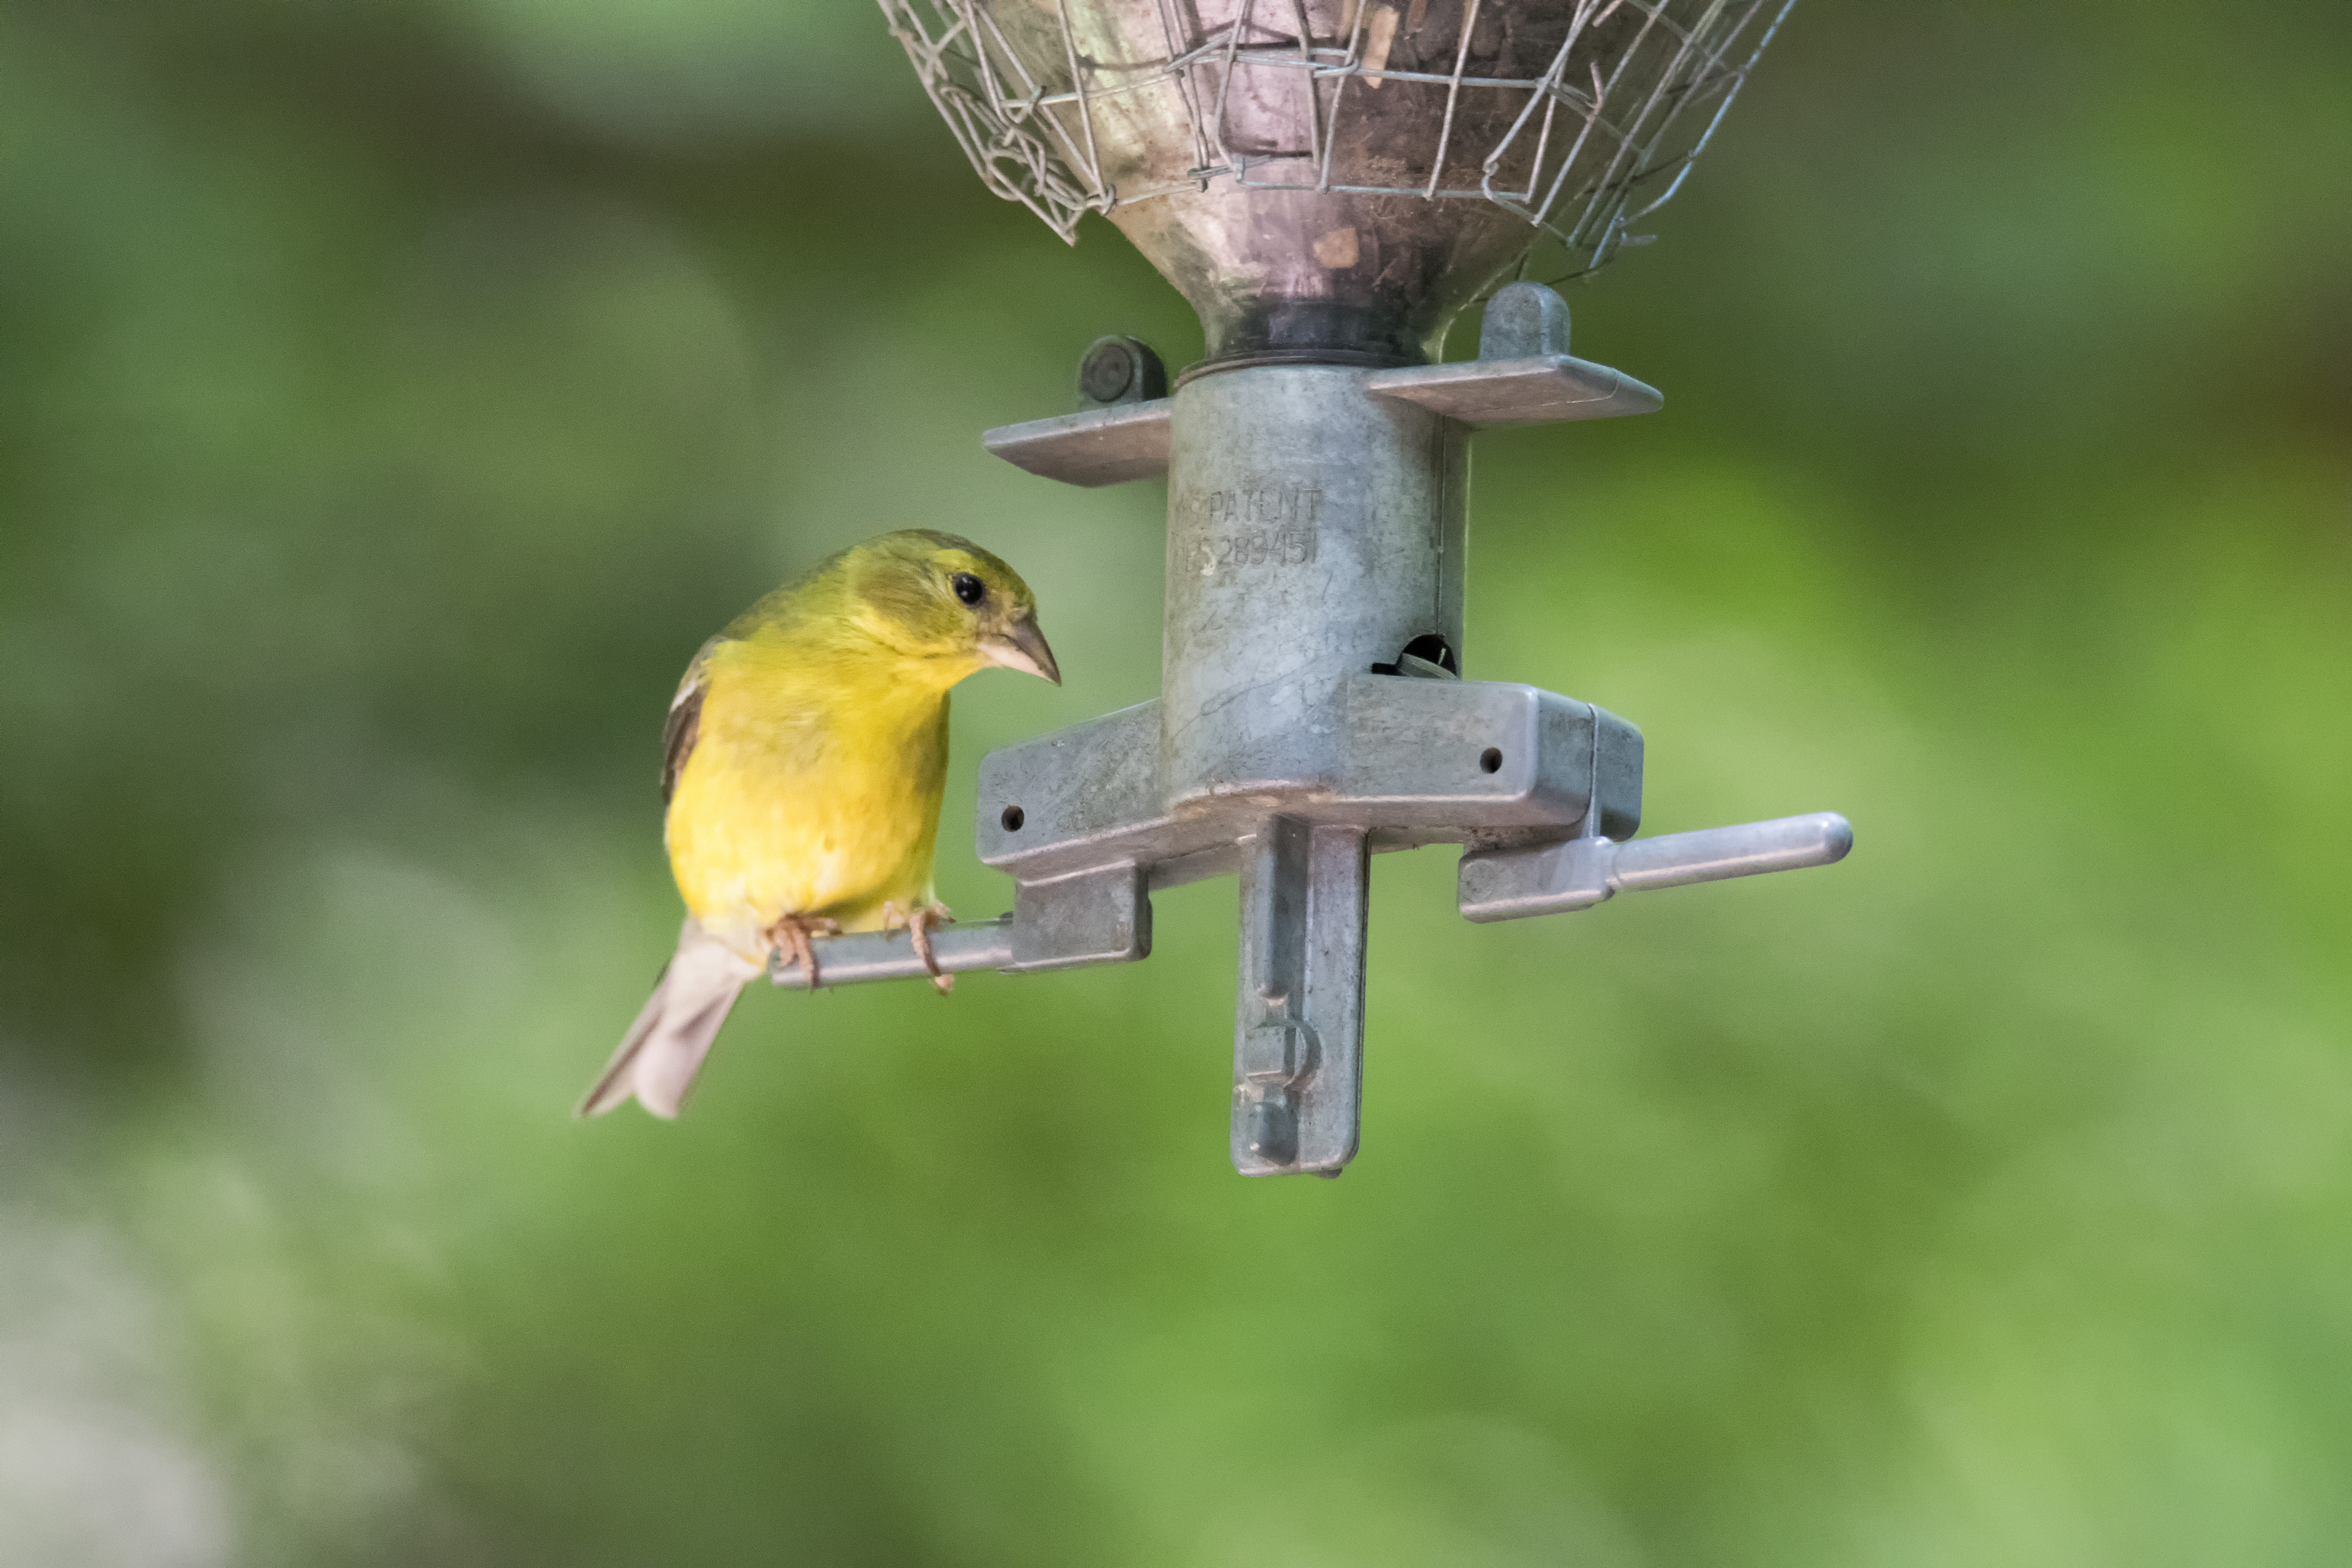
branch, bird, wildlife, beak, hummingbird, fauna, american, canada, vertebrate, jaune, quebec, finch, bluebird, goldfinch, sherbrooke, oiseau, chardonneret, old world flycatcher, perching bird, nightingale